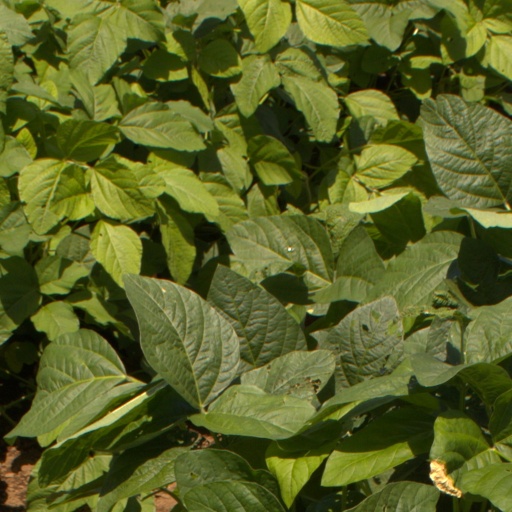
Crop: soybean